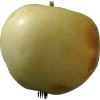
Label: Apple hit 1